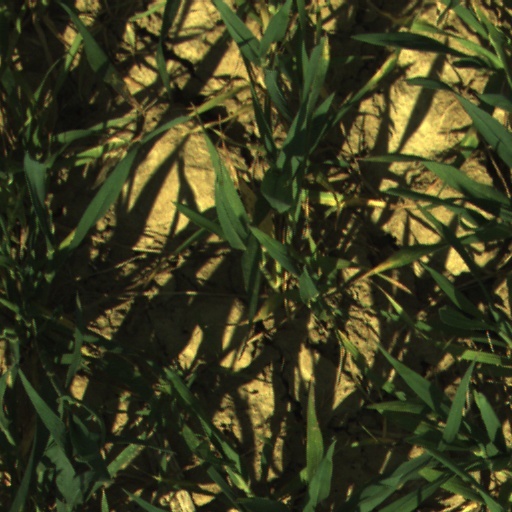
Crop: wheat